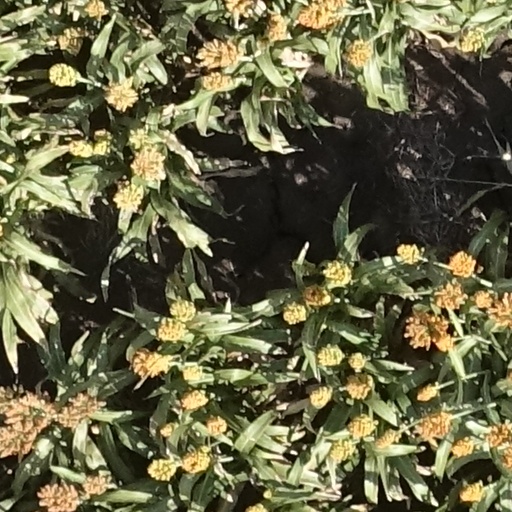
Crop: sorghum